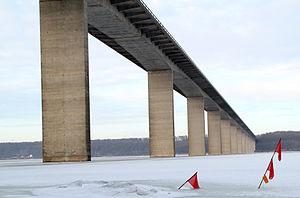
Cette liste de ponts du Danemark a pour vocation de présenter une liste de ponts remarquables du Danemark, tant par leurs caractéristiques dimensionnelles, que par leur intérêt architectural ou historique.